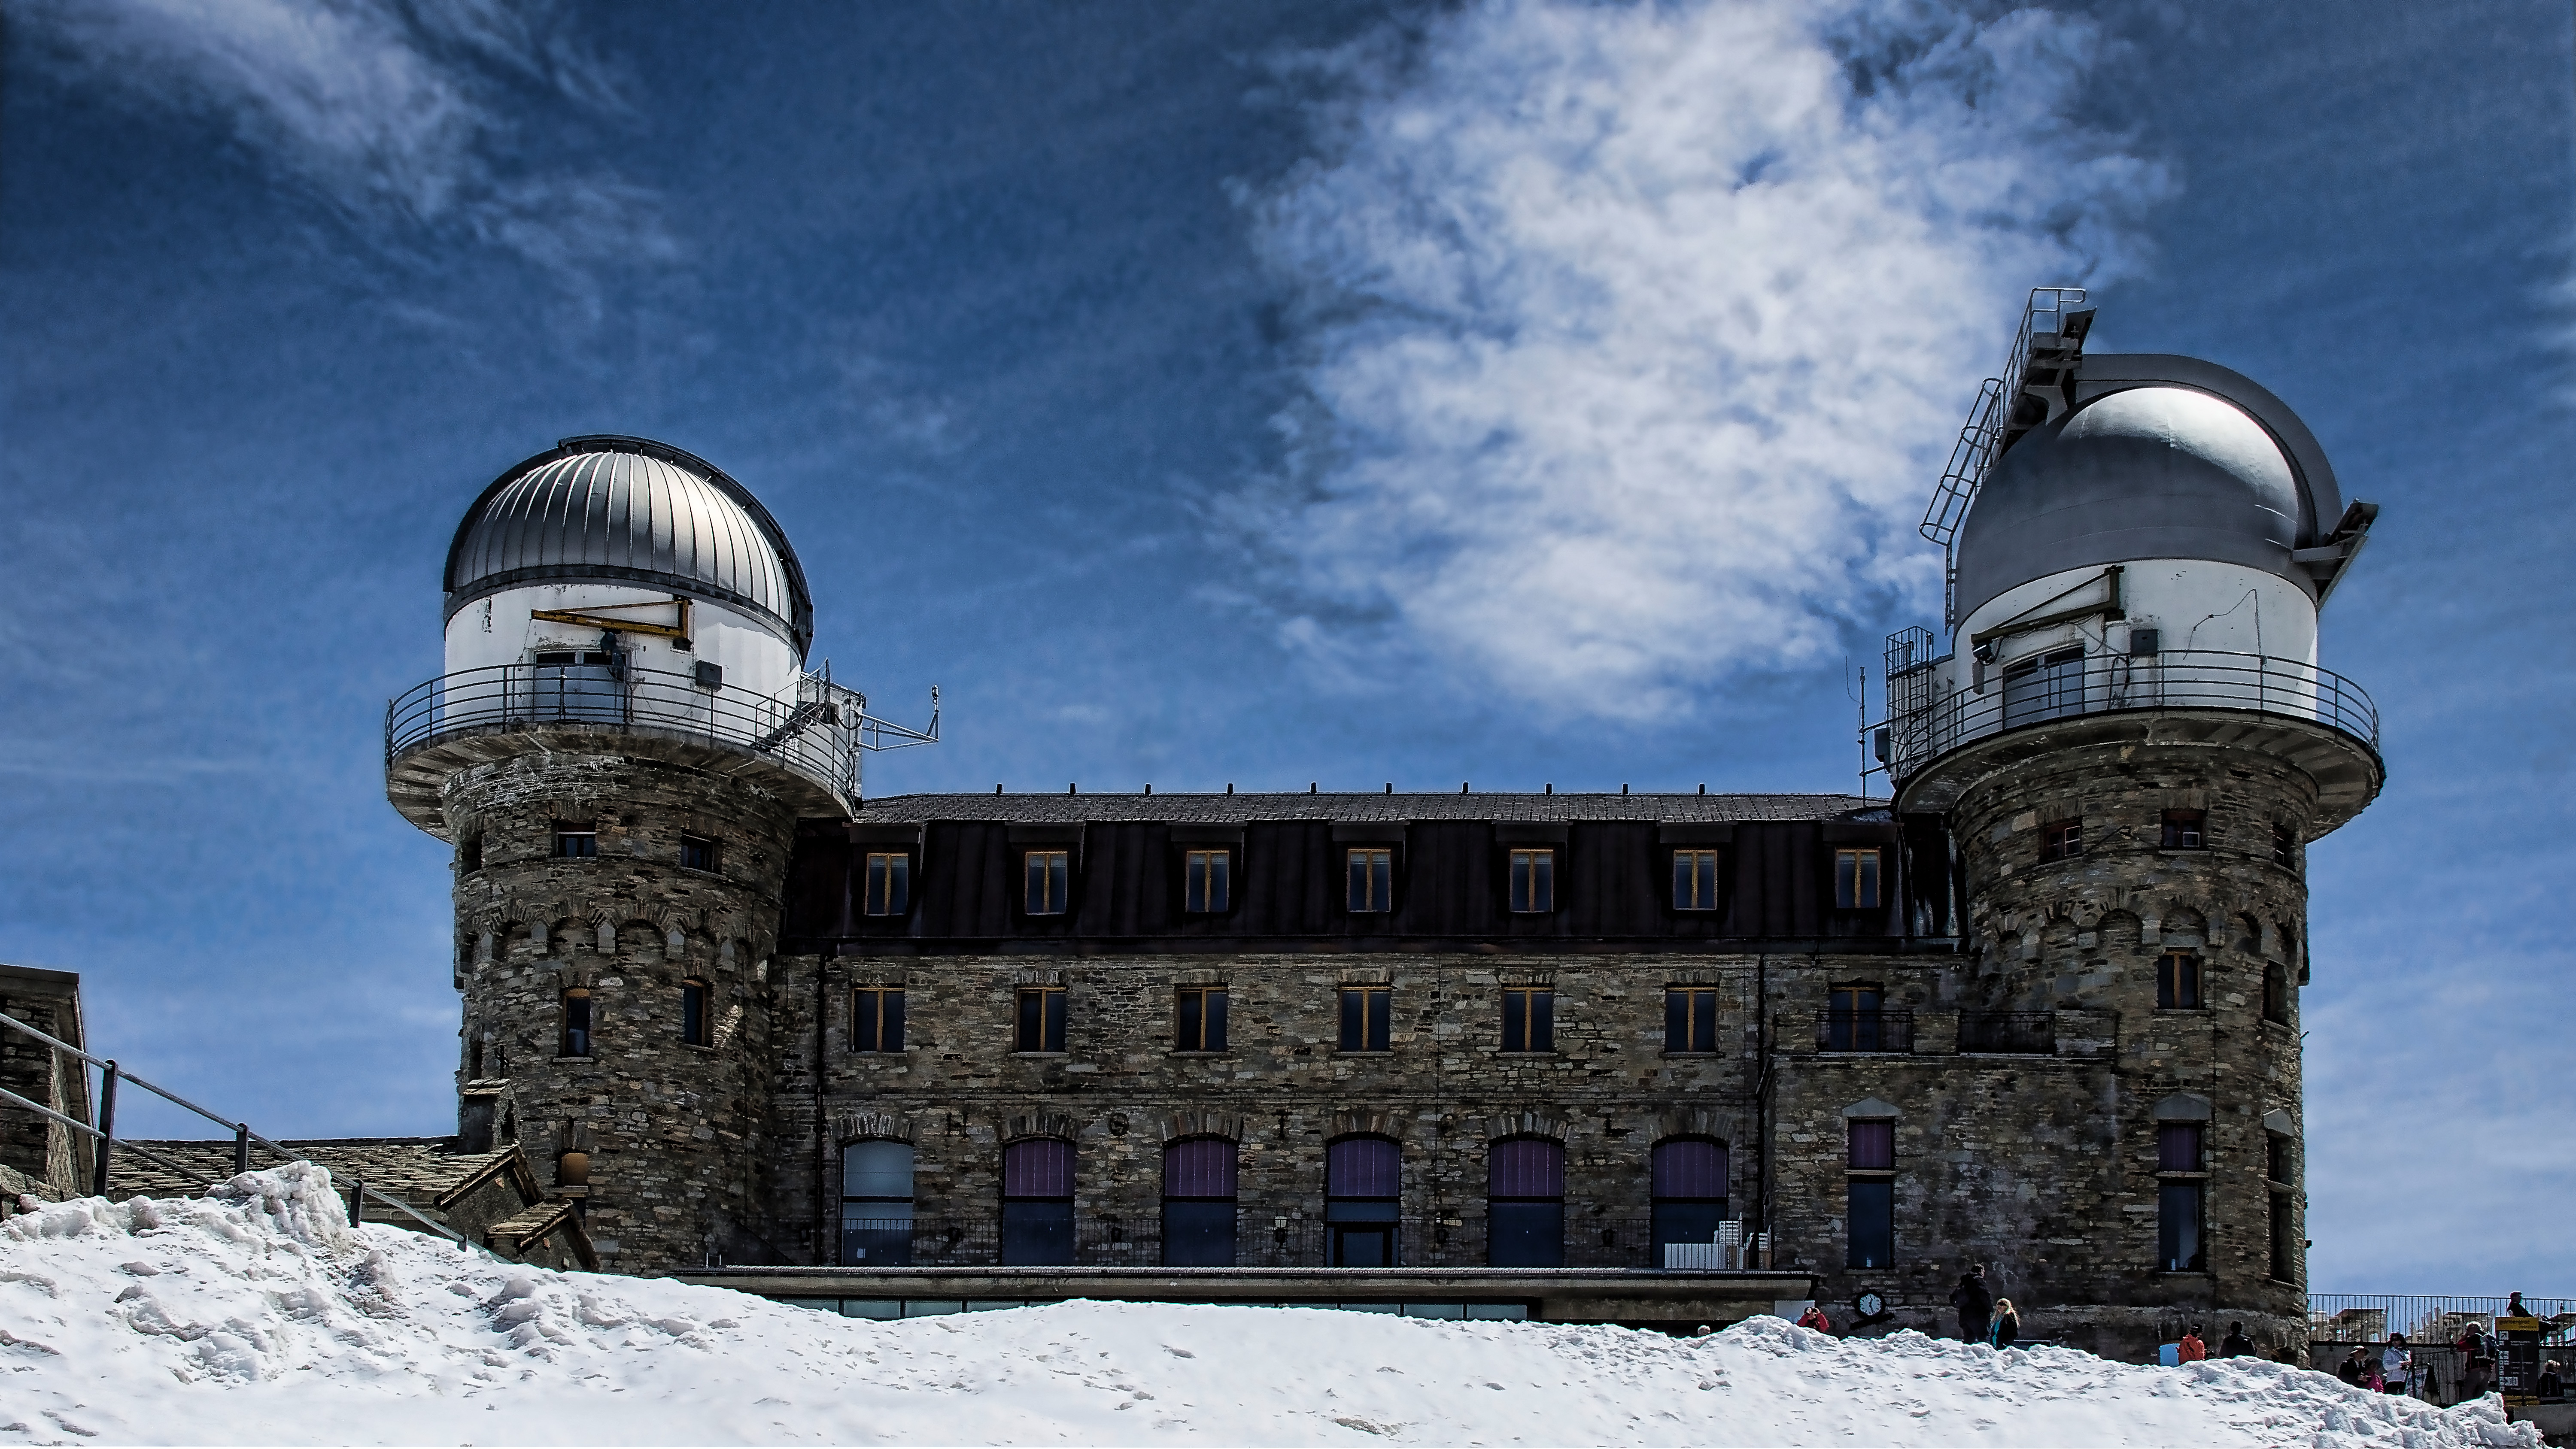
snow, winter, building, tower, weather, castle, landmark, alpine, place of worship, observatory, mountains, monastery, switzerland, high mountains, rack railway, zermatt, gornergrat, matterhorn